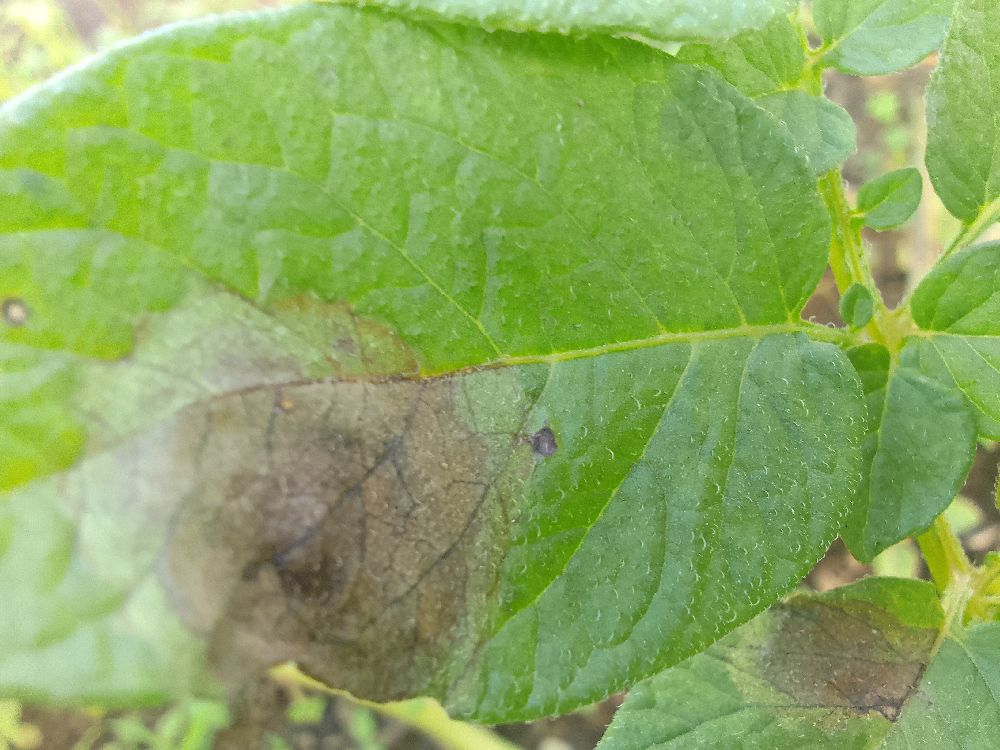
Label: Late blight